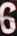
Number: 6